San Francisco Tape Music Center

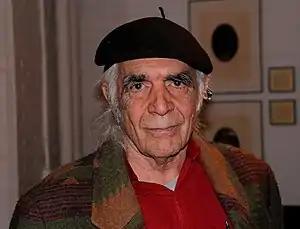
Ramon Sender 2011

The San Francisco Tape Music Center, or SFTMC, was founded in the summer of 1962 by composers Ramon Sender and Morton Subotnick as a collaborative, "non profit corporation developed and maintained" by local composers working with tape recorders and other novel compositional technologies, which functioned both as an electronic music studio and concert venue. Composer Pauline Oliveros, artist Tony Martin and technician William Maginnis eventually joined the SFTMC.